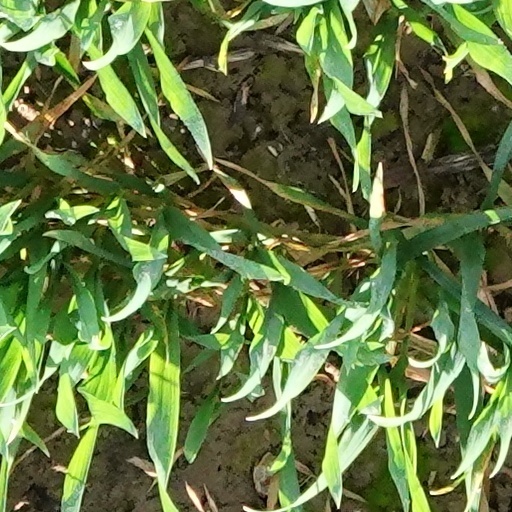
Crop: wheat